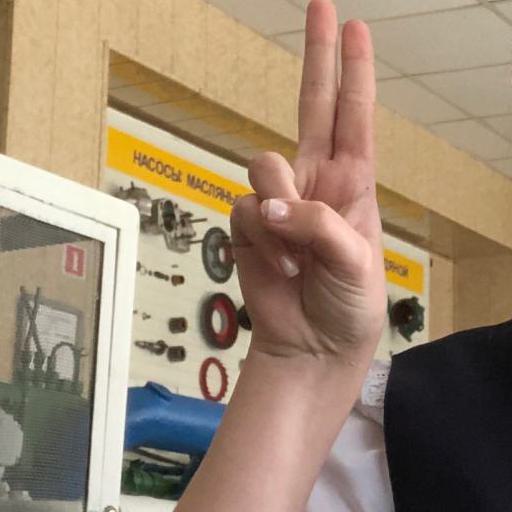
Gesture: two_up